K'gari

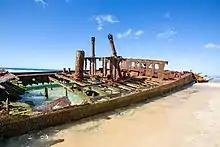
The wreck of near Eli Creek, 2019

Conditions at Bogimbah were dire, with inadequate shelter and rations. Inmates frequently tried to escape to the mainland in order to get access to better food and obtain employment. Some died through malnutrition, pulmonary tuberculosis and geophagia. In 1904, in order to save money on funding to the Missions Board, the Queensland Government decided to shut the Bogimbah facility. Of the 145 Indigenous people counted at the time of closure, 94 were transferred to the Yarrabah facility near Cairns, 33 to the Durundur facility near Woodford, 9 were kept local and another 9 escaped or were sent elsewhere. Those who were removed to Yarrabah were transported by the "Rio Loge" and there appears to have been deceptive techniques involved in getting the people to separate from loved ones. Once in Yarrabah, similarly poor living standards greeted these people and those who become troublesome were transferred to Fitzroy Island.